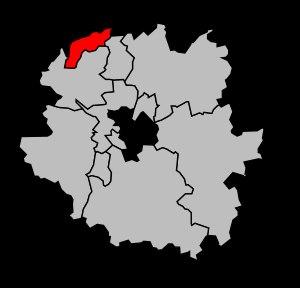
Le canton de Rombas est une division administrative française située dans le département de la Moselle et la région Grand Est.